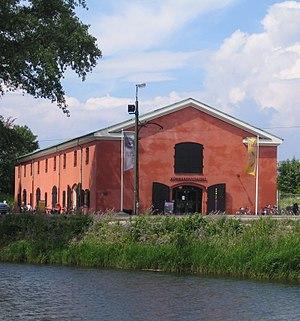
Malmö ou plus traditionnellement Malmoe est une ville à l'extrême sud de la Suède.